Rondane National Park

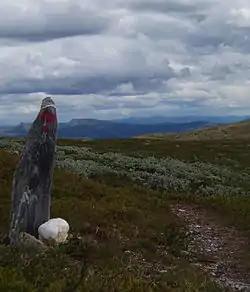
Red T-markings show the way on marked trails.

Visitors to Rondane National Park are permitted to engage in hiking and camping throughout the park, with the exception of areas immediately surrounding cabins.